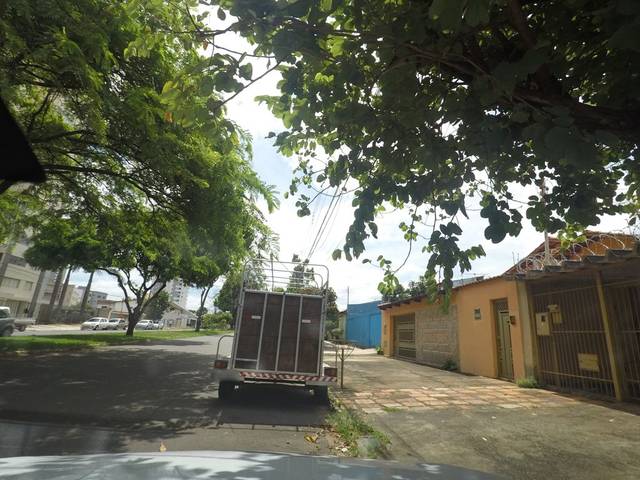
Region: Brazil
Coordinates: -16.679, -49.238